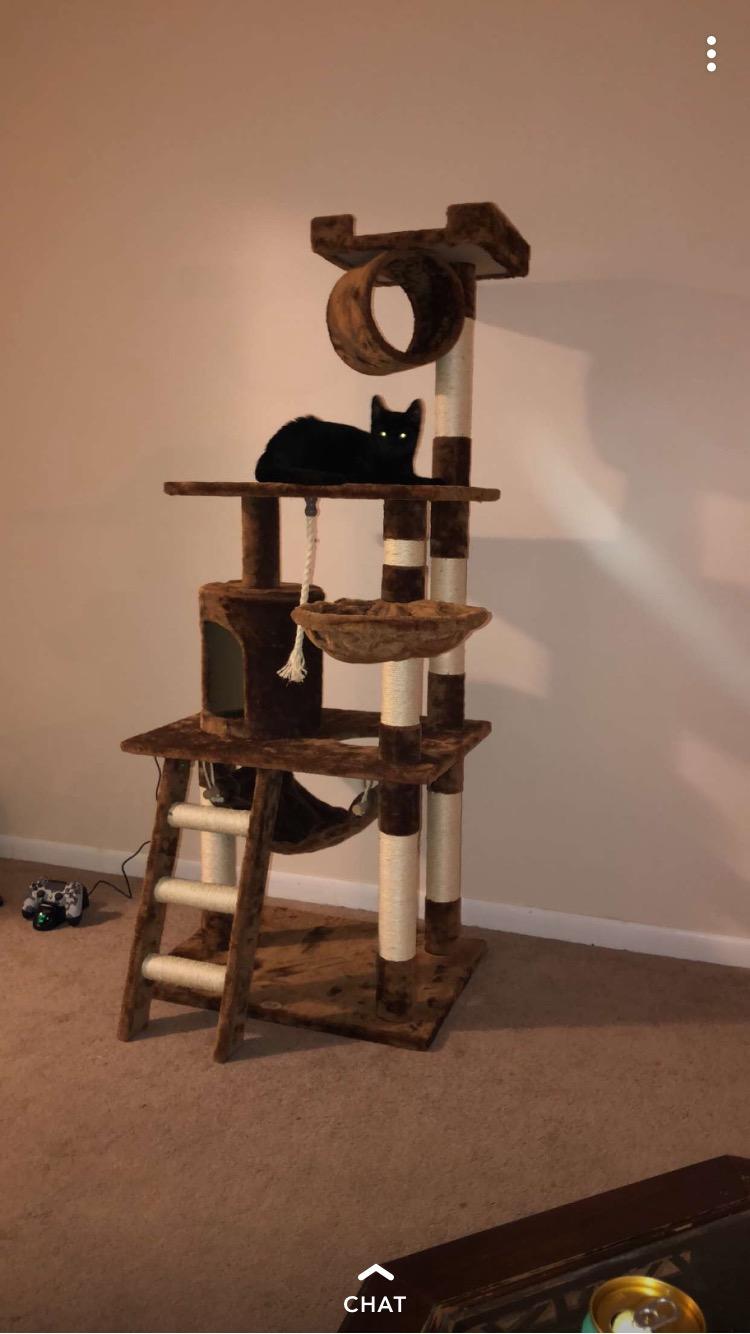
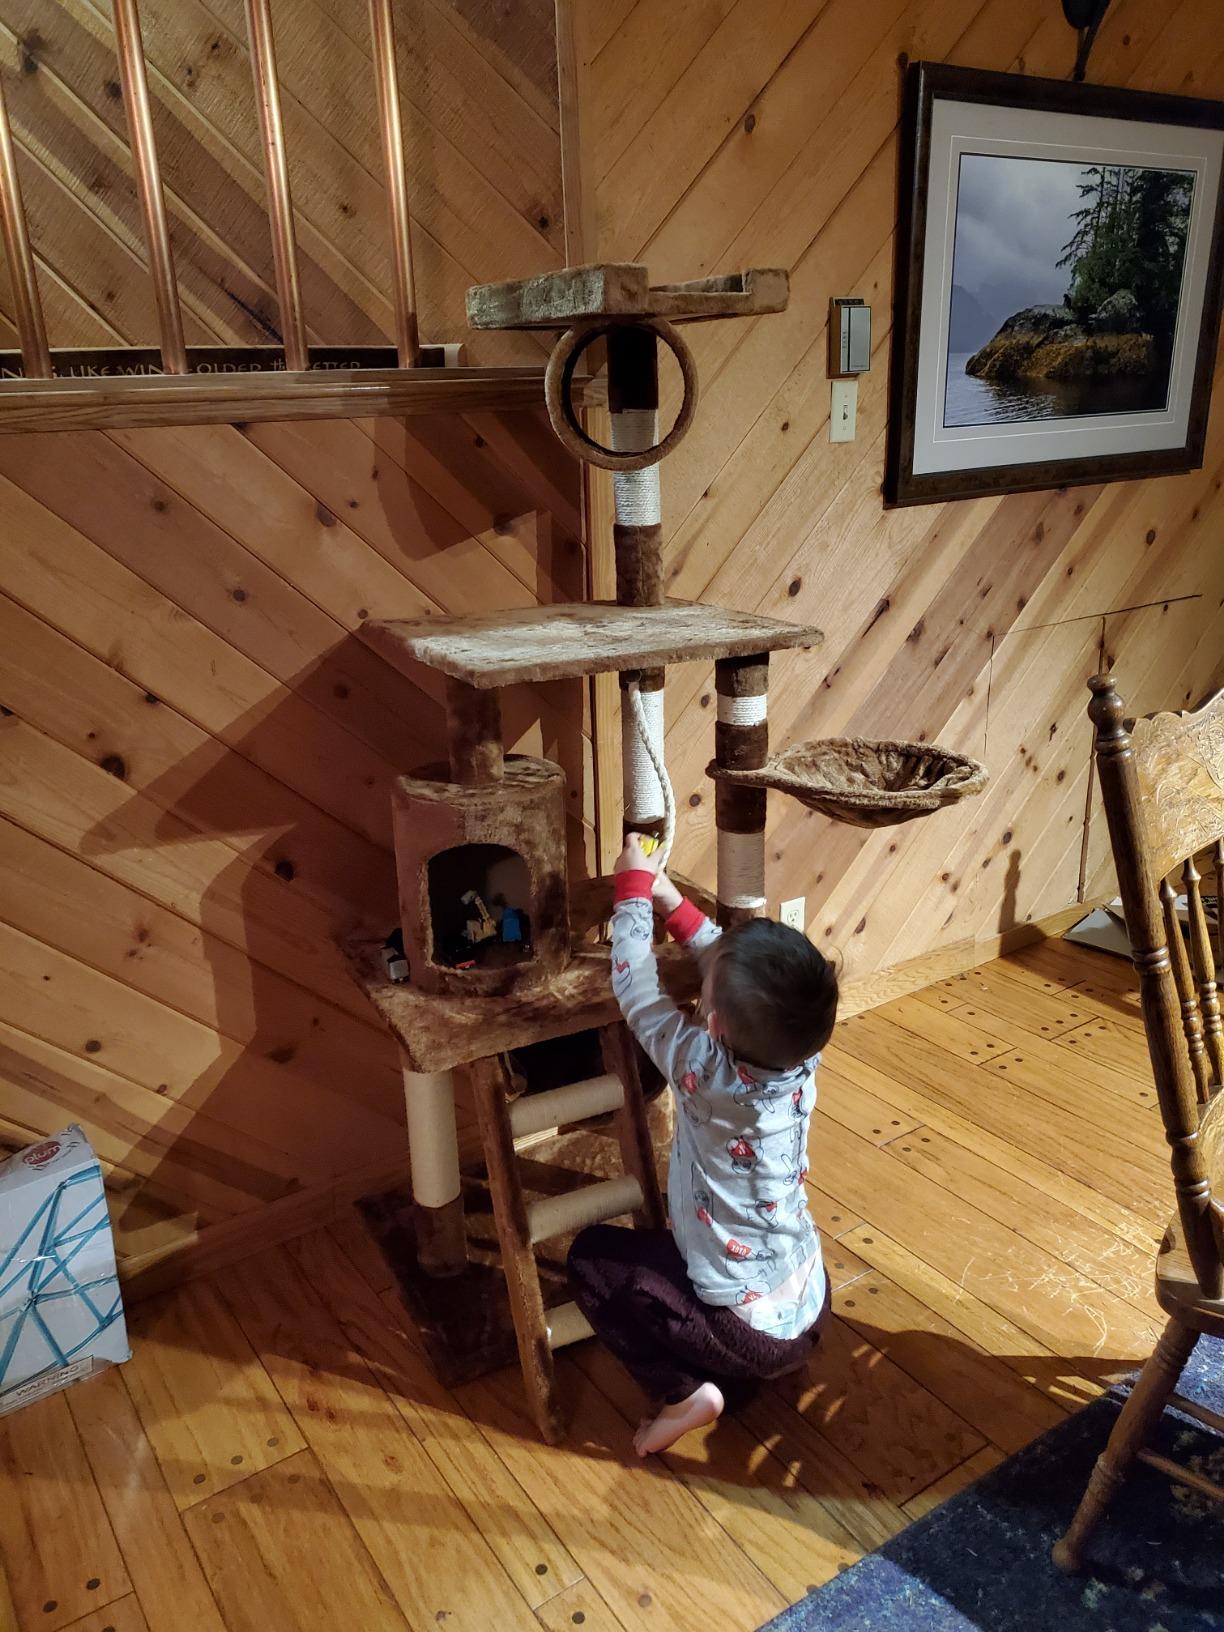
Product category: items_cat tree
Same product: yes